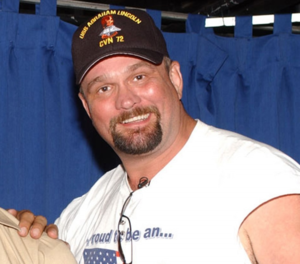
Raymond Washington Traylor, Jr. était un catcheur américain. Il est plus connu pour son travail à la World Wrestling Federation/Entertainment ainsi qu'à la World Championship Wrestling sous le nom de Big Boss Man.